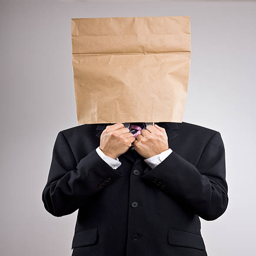
man in a suit with paper bag on his head